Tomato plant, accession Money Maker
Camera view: horizontal (90 deg, fisheye); turntable rotation: 30 degrees
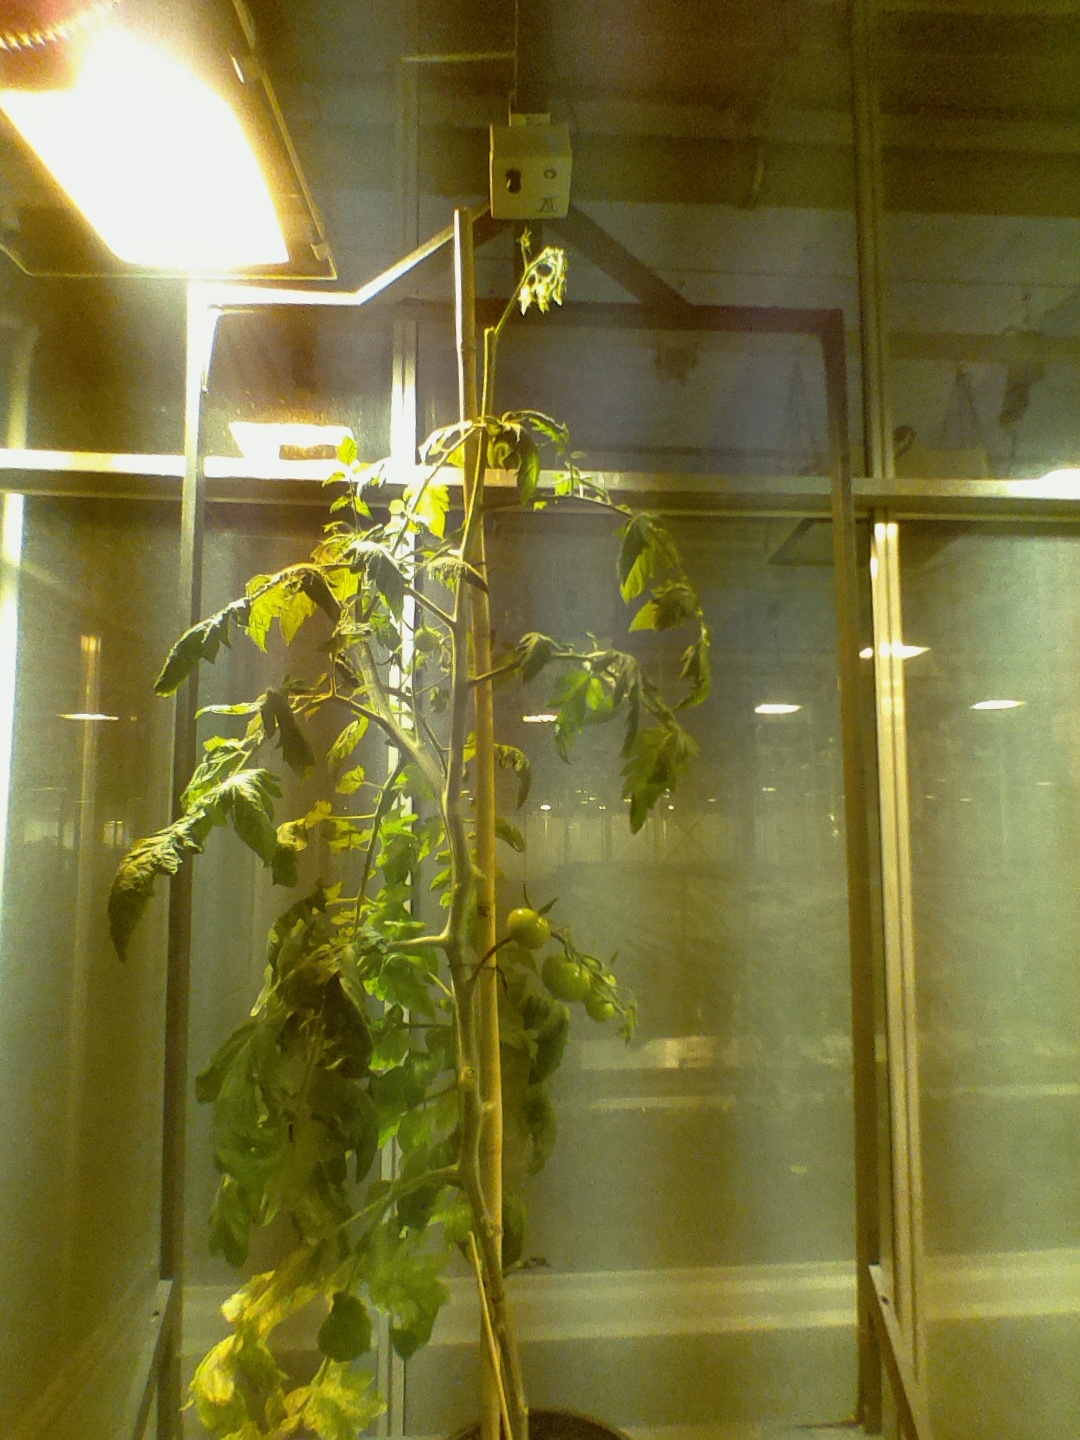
BBCH growth stage 76: 60%-70% of final fruit size